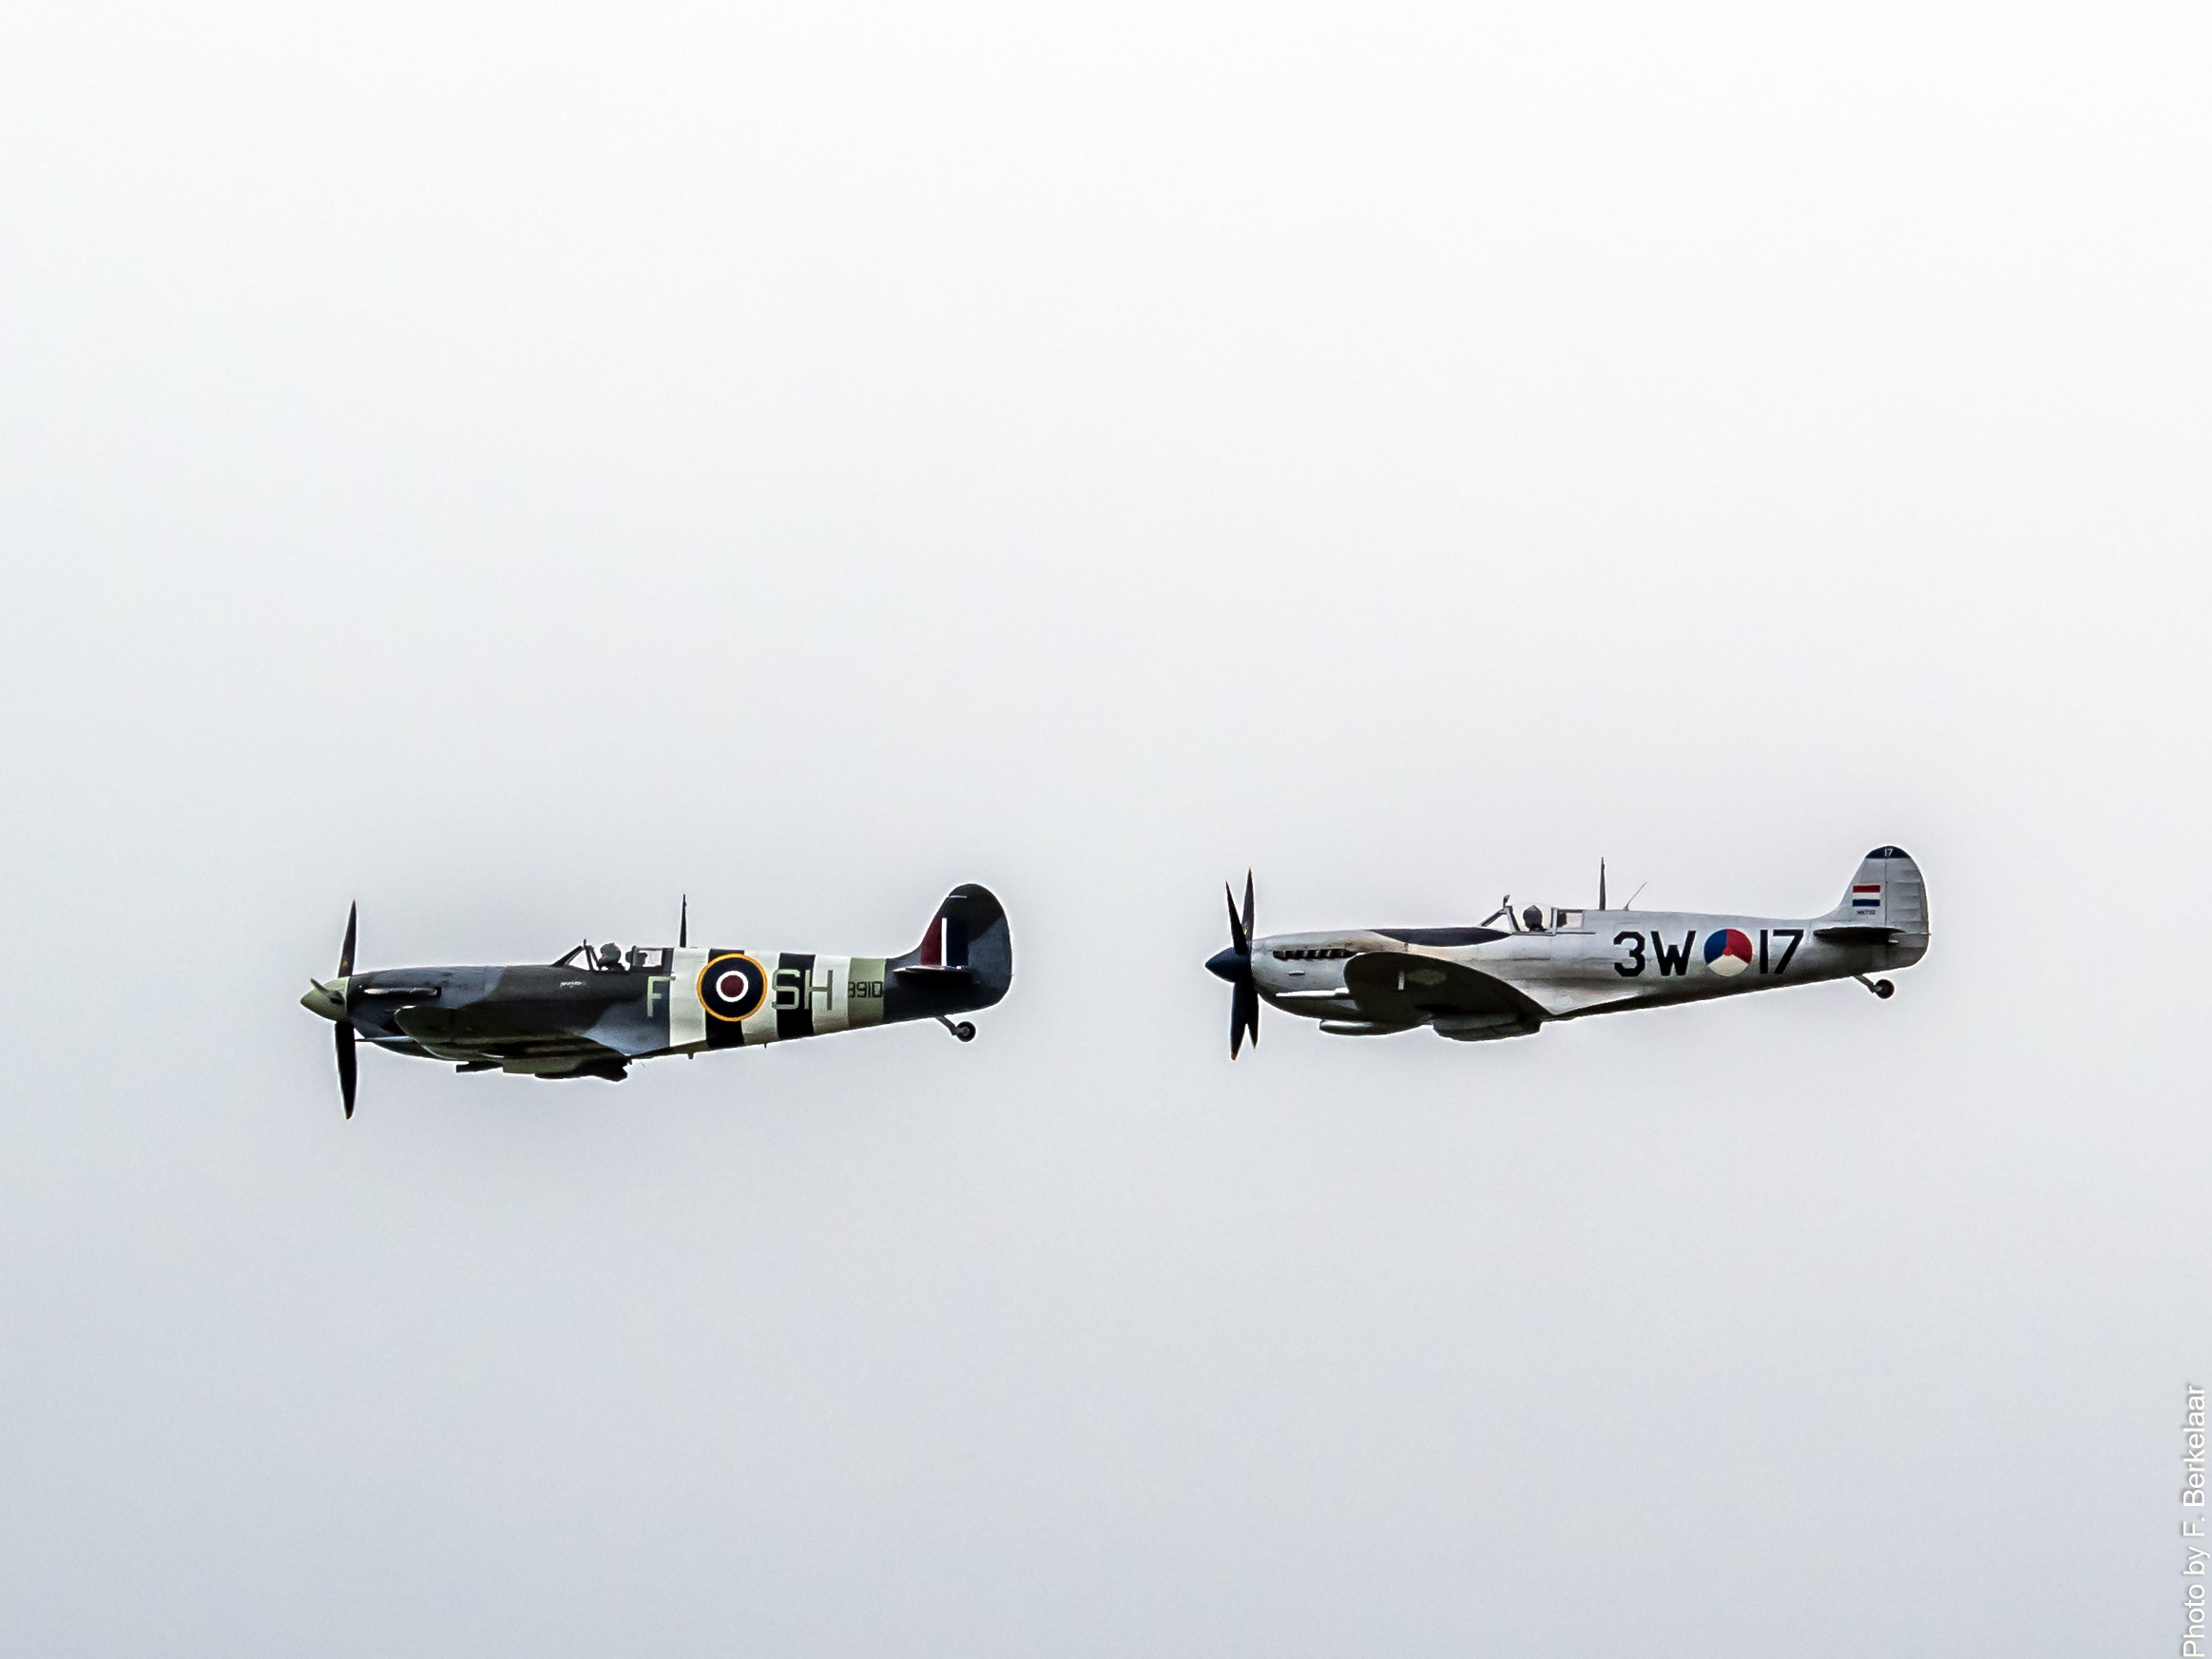
airplane, aircraft, vehicle, aviation, nederland, twop, propeller, bomber, spitfire, raf, koninklijkeluchtmacht, nl, leeuwarden, friesland, defensie, luchtmachtdagen, luchtmachtdagen2016, leeuwardenairport, vliegbasisleeuwarden, ljouwert, olympusm40150mmf28mc14, historischerfgoed, royalairforce, frysl n, spitfiremkix, 3w17, dutchhistoricflight, air show, fighter aircraft, military aircraft, atmosphere of earth, aircraft engine, propeller driven aircraft, supermarine spitfire